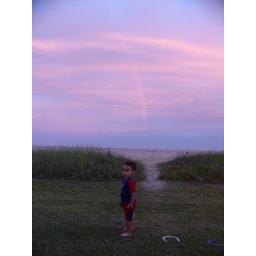
He was throwing horse shoes around